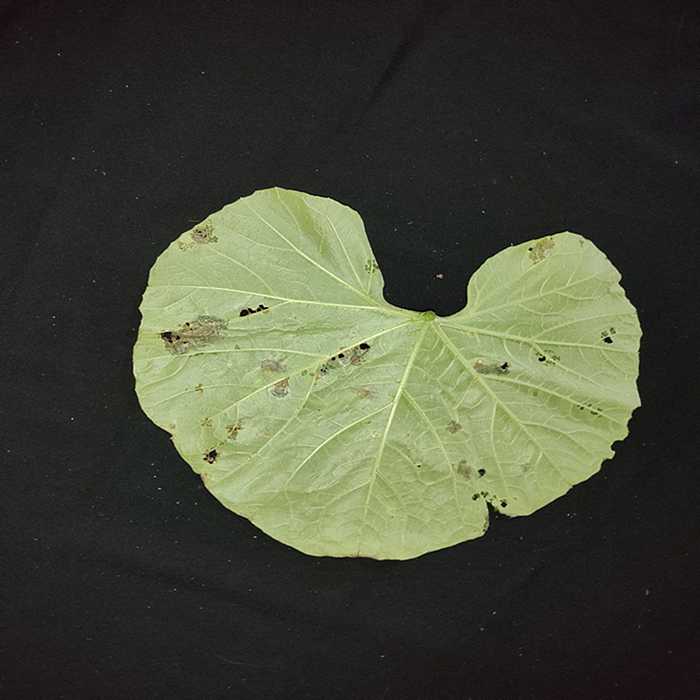
Plant: Bottle gourd
Label: Anthracnose